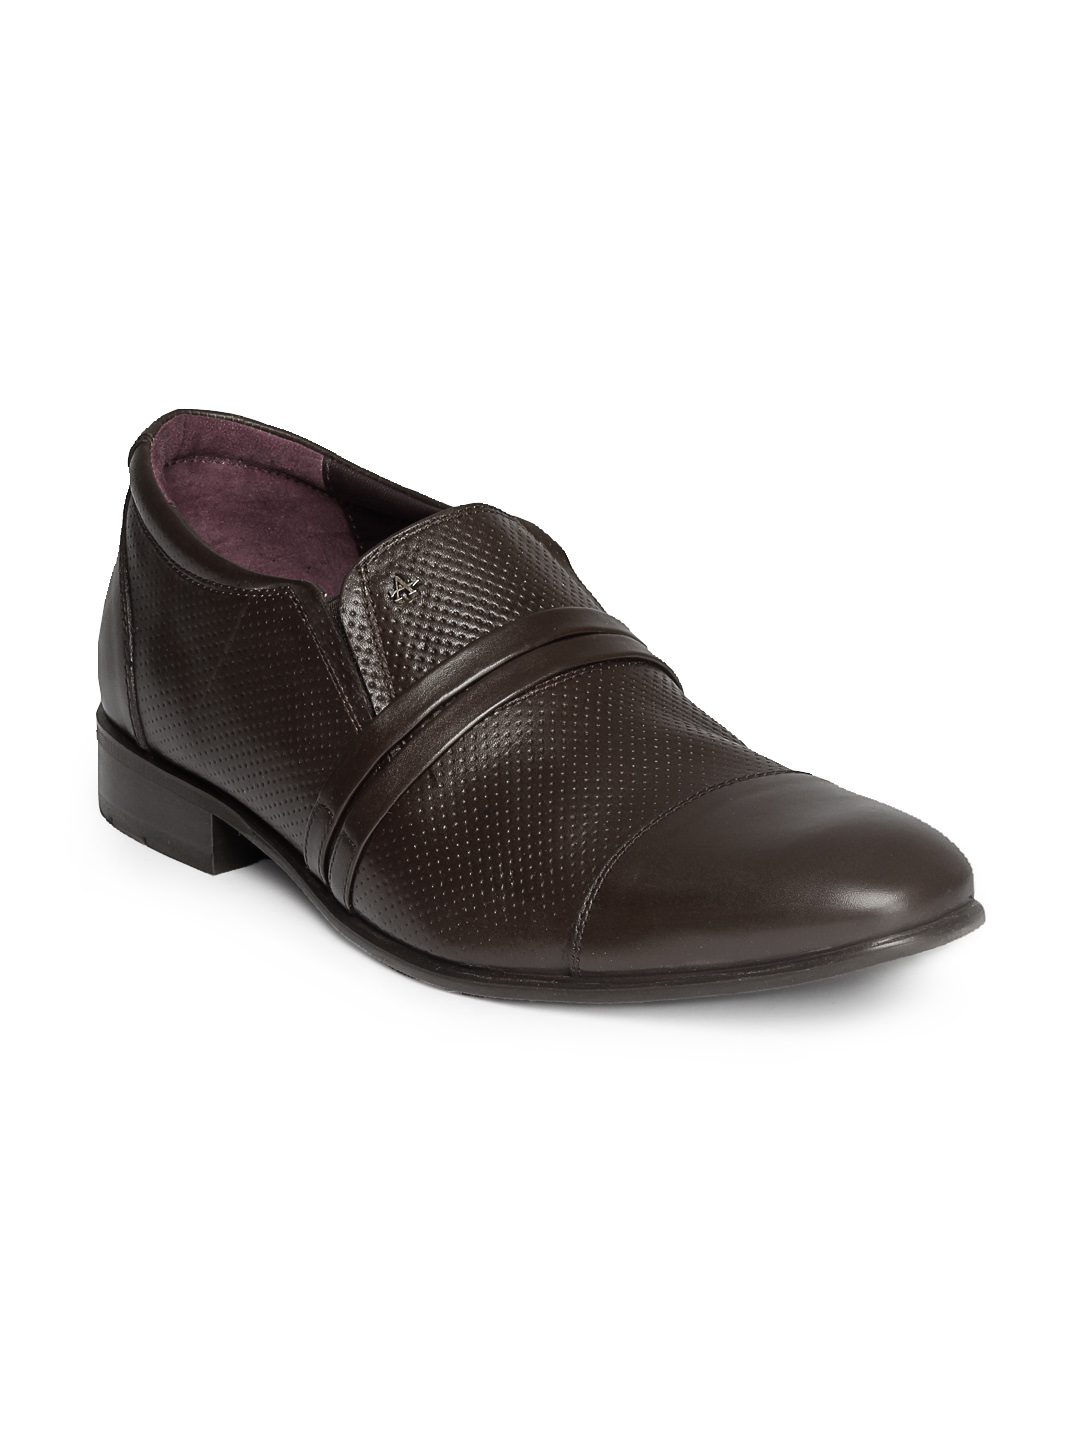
Arrow Men Brown Formal Shoes
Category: Footwear / Shoes / Formal Shoes
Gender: Men
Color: Brown
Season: Summer 2012
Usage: Formal